Dusun people

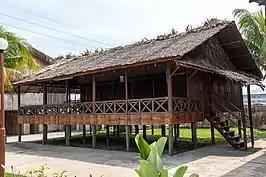

The boy's family will appoint an elderly person known as 'suruhan' qualified on the 'adat resam' and will visit the girl's house for the purpose of 'merisik' or negotiating.